History of Georgia (country)

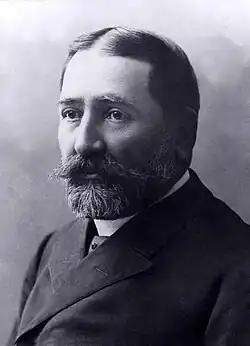
Prince Ilia Chavchavadze, leader of the Georgian national revival in the 1860s.

Following a civil war and the resulting chaos that happened in the whole Safavid Empire after its disintegration and overthrow, the Ottomans and Russians decided to divide large parts of Persia in the Treaty of Constantinople (1724). Georgia got divided by the two. Following Persia's quick resurgence under Nader Shah of Iran, the Ottomans were ousted from Kakheti and the rest of Georgia in 1735 by Nader after two years of rule, which resulted in the quick reestablishment of Persian rule over this time almost all of Georgia. Teimuraz sided with the Persians and was installed as a Persian wali (governor) in neighboring Kartli. However, many Georgian nobles refused to accept the new regime and rose in rebellion in response to heavy tribute levied by Nader Shah upon the Georgian provinces. Nonetheless, Teimuraz and Heraclius remained loyal to the shah, partly in order to prevent the comeback of the rival Mukhrani branch, whose fall early in the 1720s had opened the way to Teimuraz's accession in Kartli. He then served as a lieutenant to his father and assumed the regency when Teimuraz was briefly summoned for consultations in the Persian capital of Isfahan in 1744. In the meantime, Heraclius defeated a coup attempt by the rival Georgian prince Abdullah Beg of the Mukhrani dynasty, and helped Teimuraz suppress the aristocratic opposition to the Persian hegemony led by Givi Amilakhvari. As a reward, Nader Shah granted the kingship of Kartli to Teimuraz and of Kakheti to Heraclius, and also arranged the marriage of his nephew Ali-Qoli Khan, who eventually would succeed him as Adil Shah, to Teimuraz's daughter Kethevan.